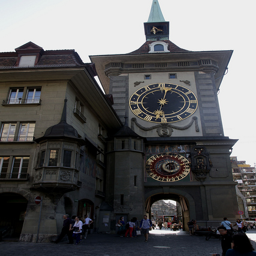
A large clock tower next to a tall building.
There is a clock tower above the arch.
A very large and extravagant building with multiple large clocks.
A large, ornate steepled building with a clock on it.
a clock tower attached to an adjoining building.